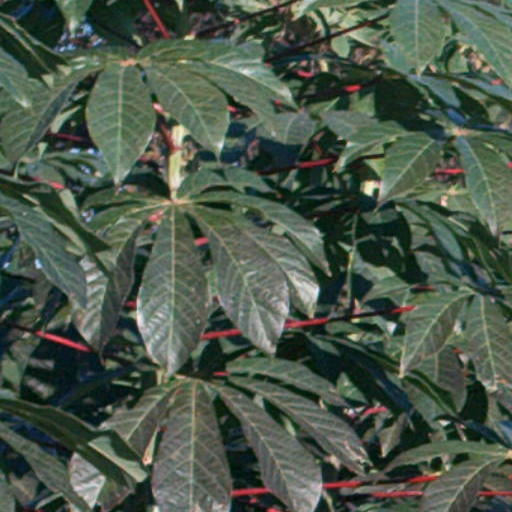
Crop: cassava